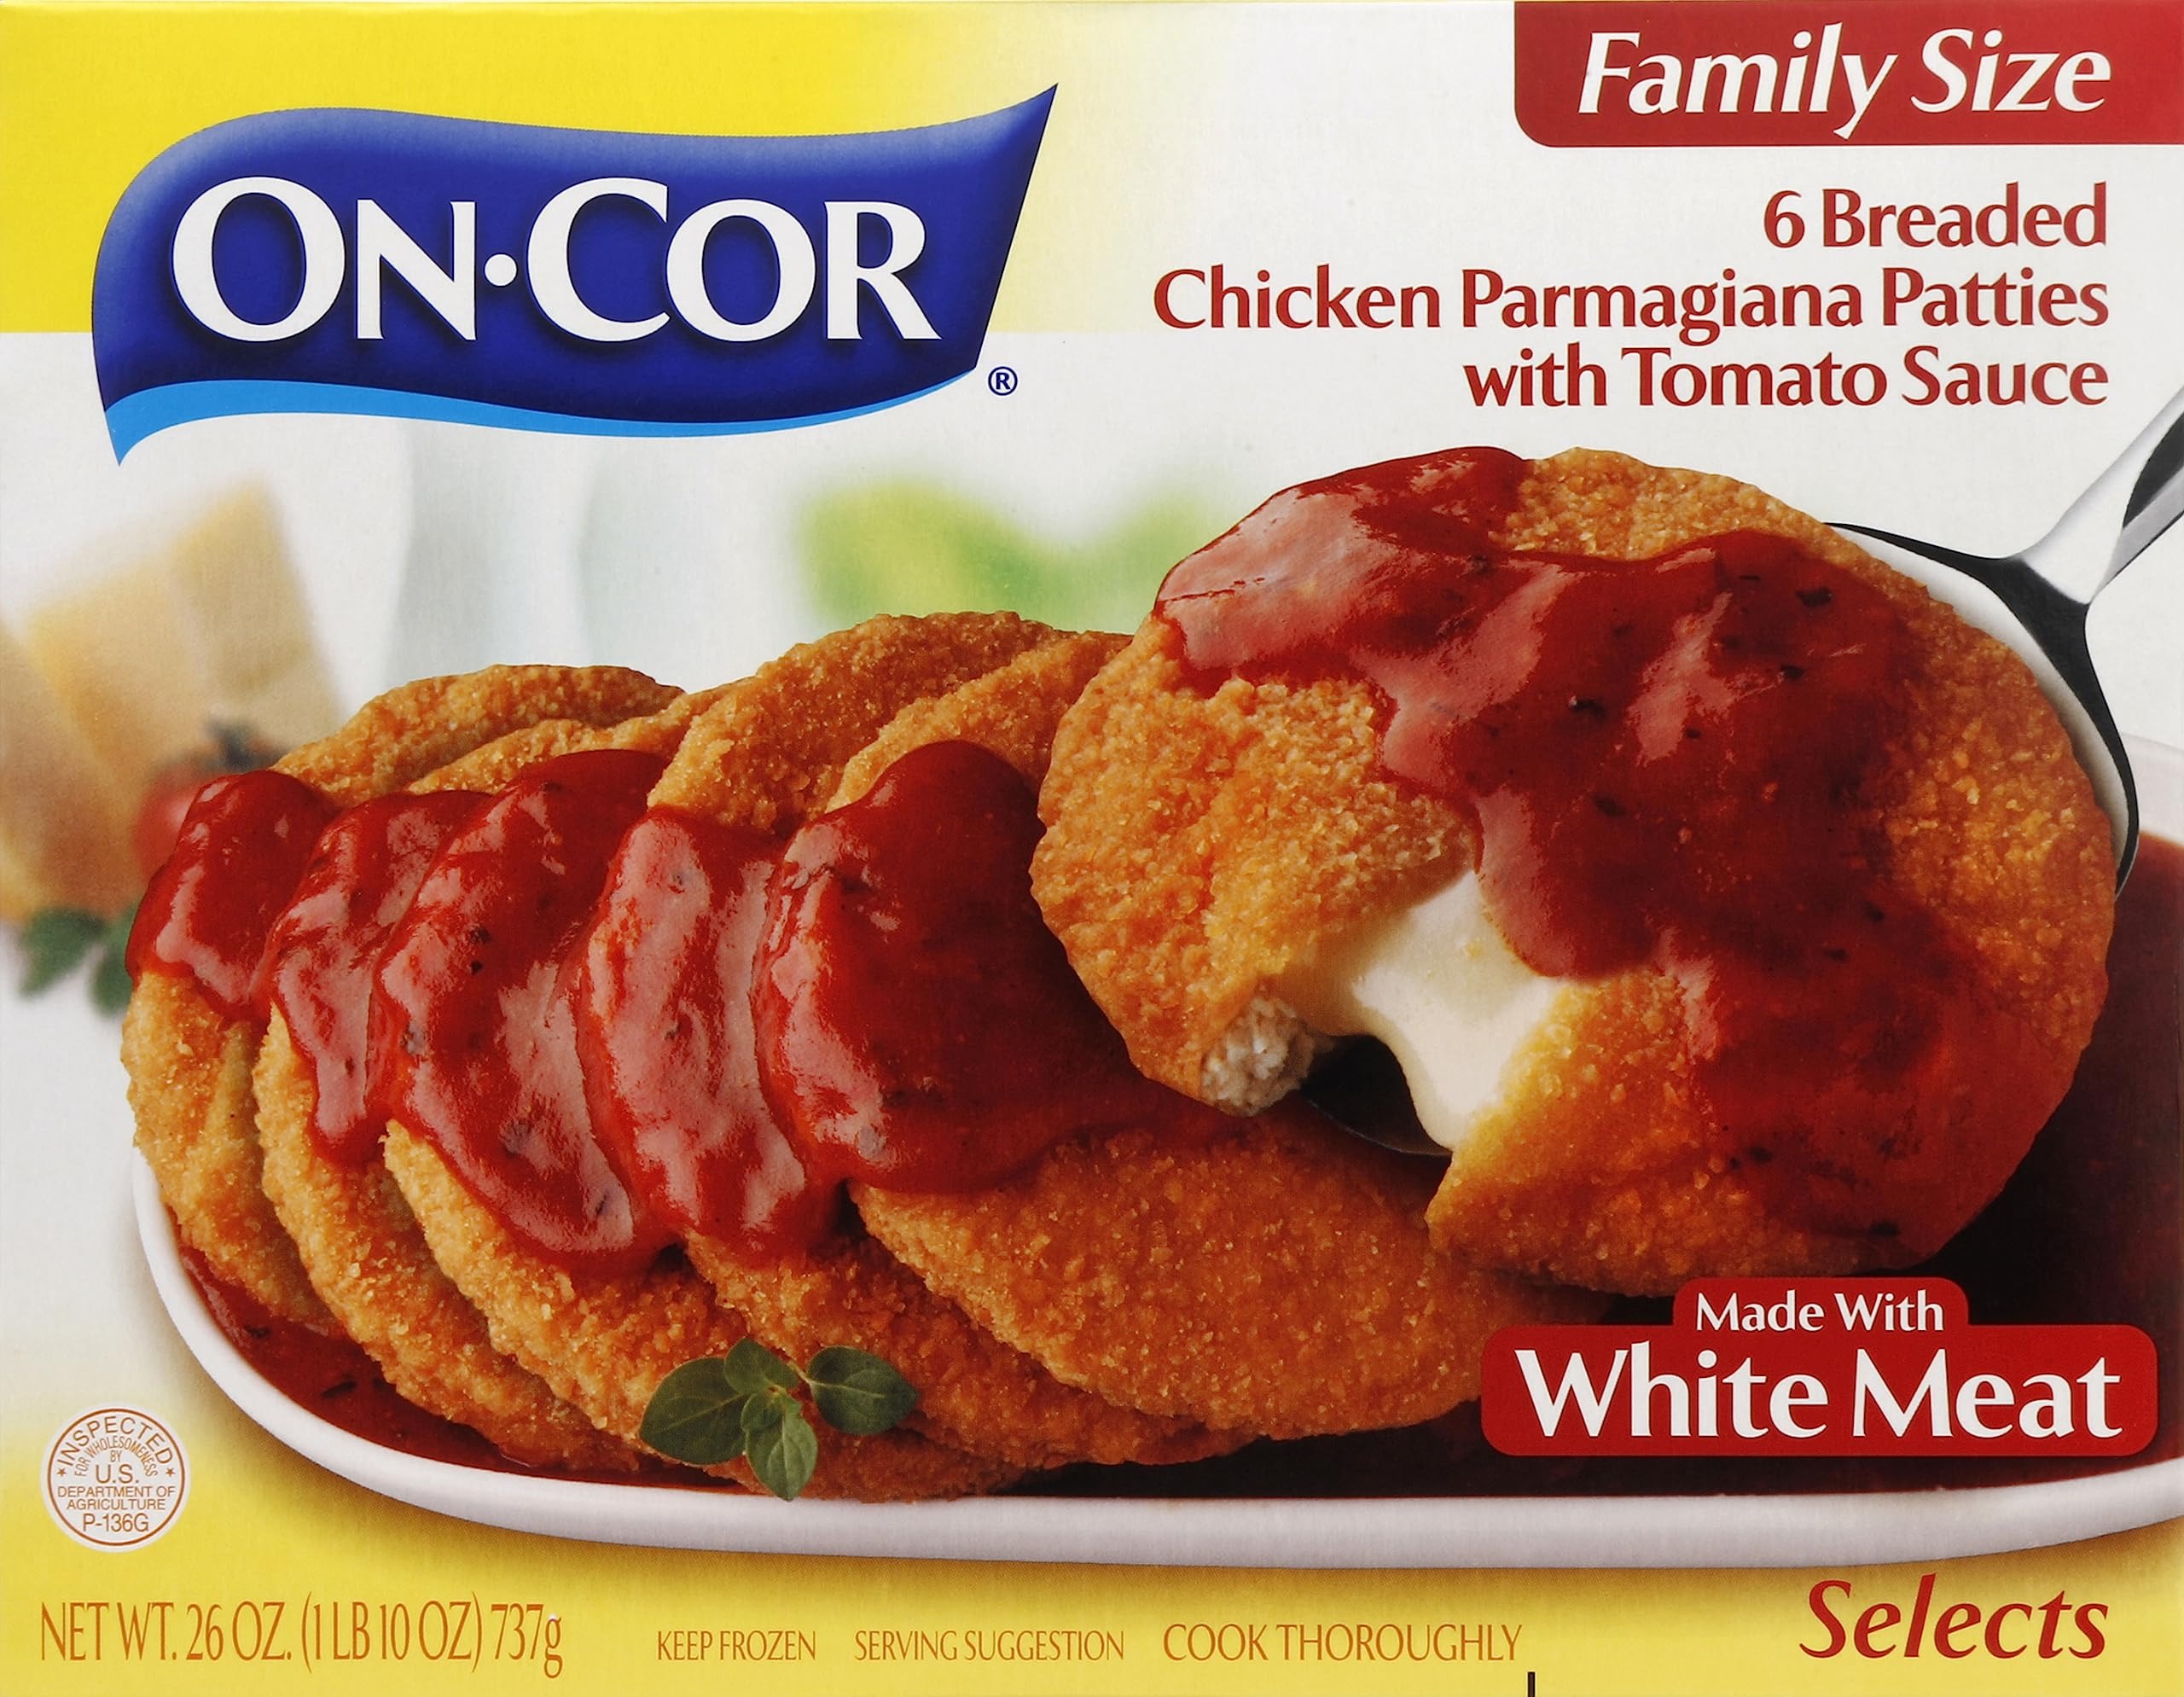
Item Name: On-Cor, Chicken Parm, 26 Ounce
Product Description: Fresh Prepared Entrees
Value: 26.0
Unit: Ounce

Price: 3.97